Davos Glaris railway station

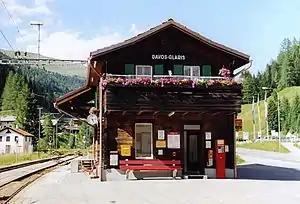
The station building in 2008

Davos Glaris railway station is a railway station in the municipality of Davos, in the Swiss canton of Graubünden. It is located on the Davos Platz–Filisur line. An hourly service operates on this line.